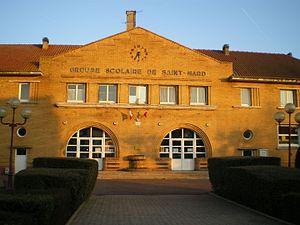
groupe scolaire de Saint-Mard - École Primaire Jacques Prévert
Saint-Mard est une commune française située dans le département de Seine-et-Marne en région Île-de-France dans la région naturelle de la Goële.